O'Higgins F.C.

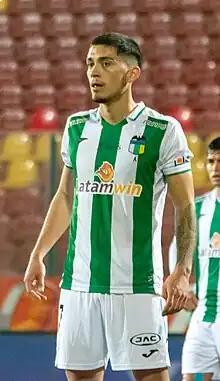
Moisés González is the current club captain.

In the 2015 Clausura, after the dismissal of Facundo Sava, Vitamina Sánchez took over the team, Hugo Droguett, who came from South Korea, and Sebastián Pinto, who returned to the institution after passing in 2011, joined the squad. In the championship they finished in ninth position, qualifying by exclusion to the 2015 Pre-Sudamericana Liguilla because clubs such as Universidad de Concepción, Universidad de Chile, Huachipato were already classified for the international tournament. In the league O'Higgins faces the Universidad Católica, in the first leg of the first round they face each other at the El Teniente, equaling 2 goals, which were converted by Pablo Calandria, for the crusaders David Llanos and José Luis Muñoz. In the second leg, Universidad Católica wins 3-1, the discount went to Sebastián Pinto. Once again Pablo Calandria is the team's top scorer with 8 goals.